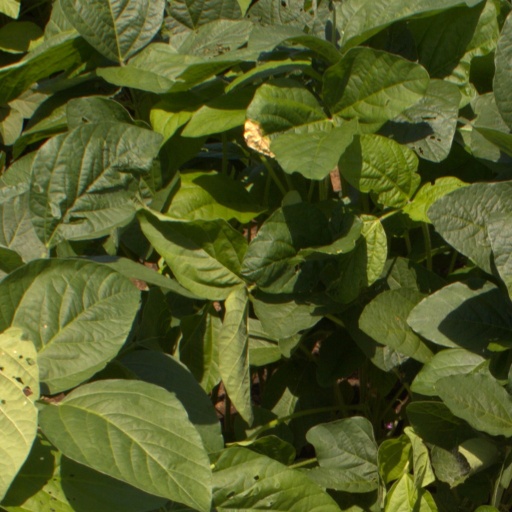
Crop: soybean